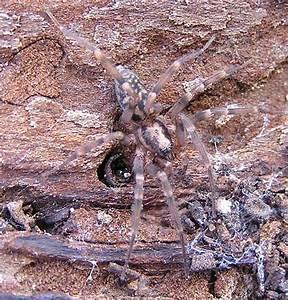
spider